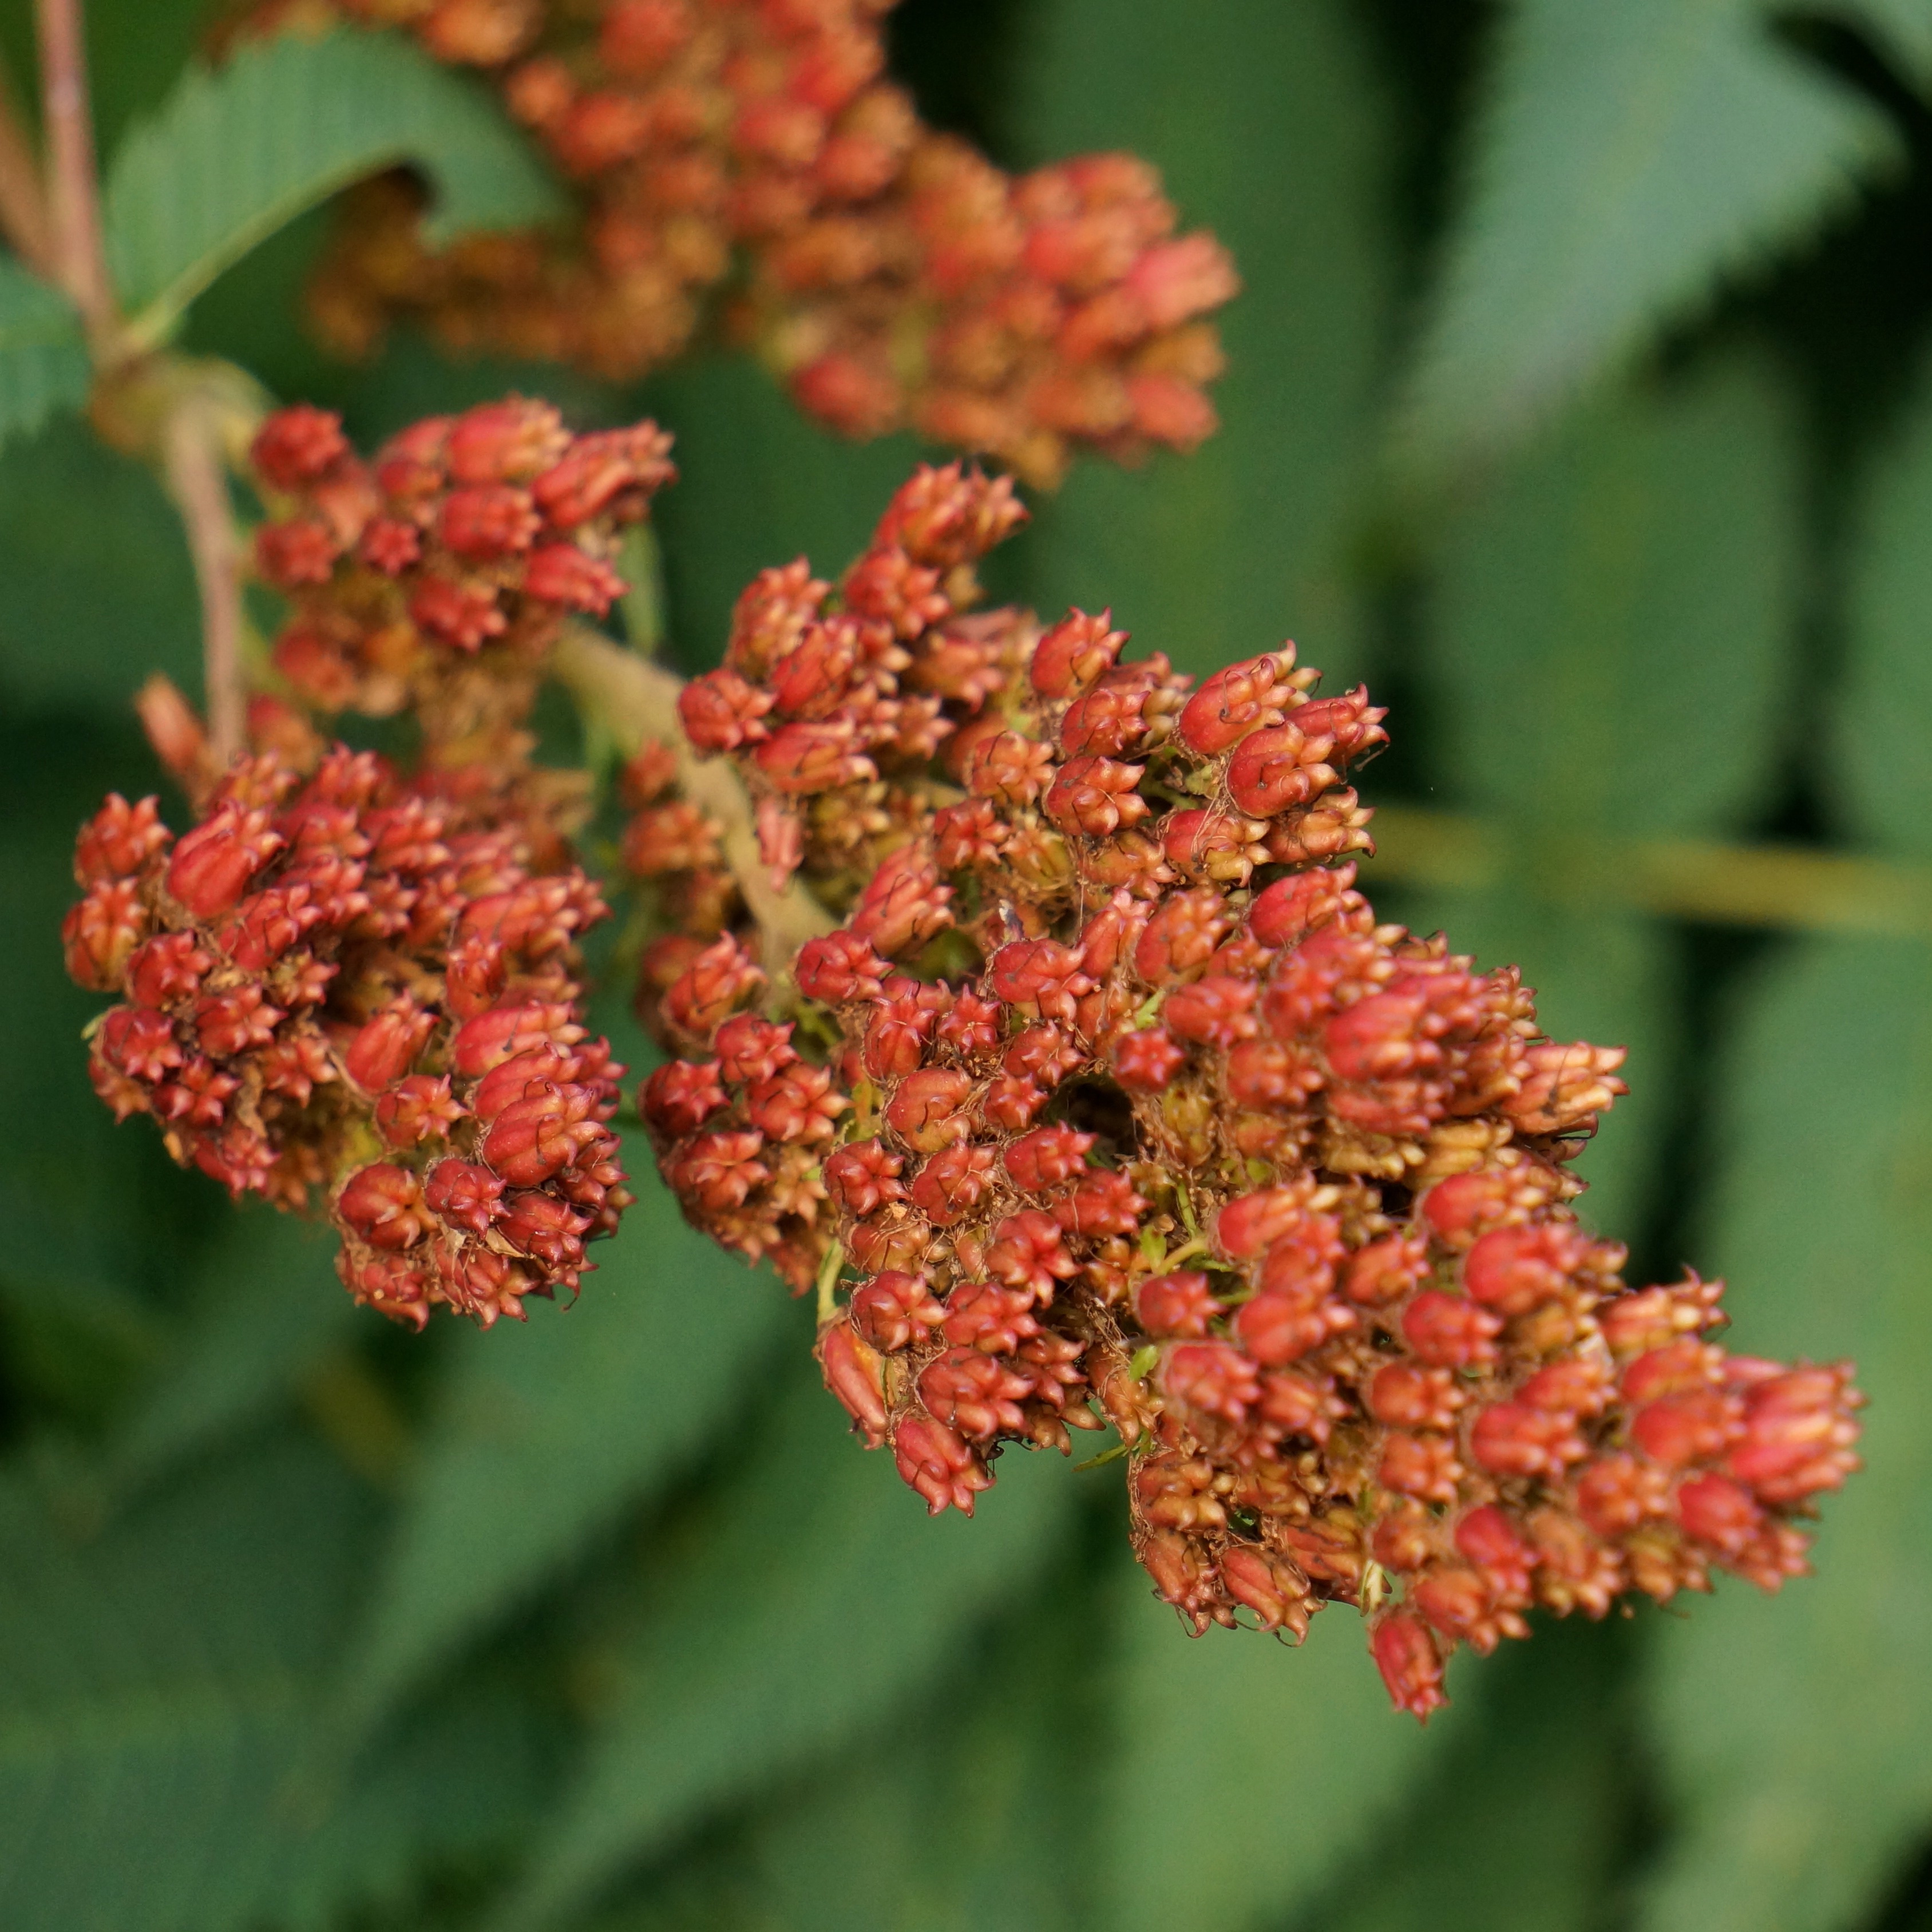
plant, leaf, seed, flower, herb, produce, botany, flora, wildflower, shrub, yarrow, flowering plant, land plant, refers rowan angervo, the core, red seeds